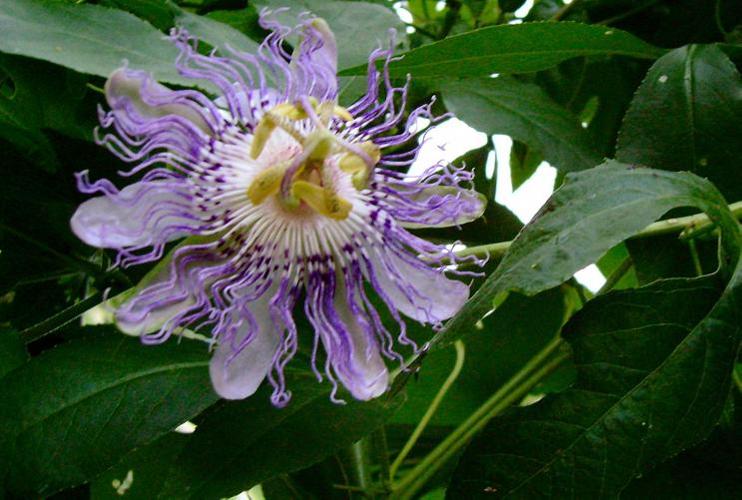
Label: passion flower